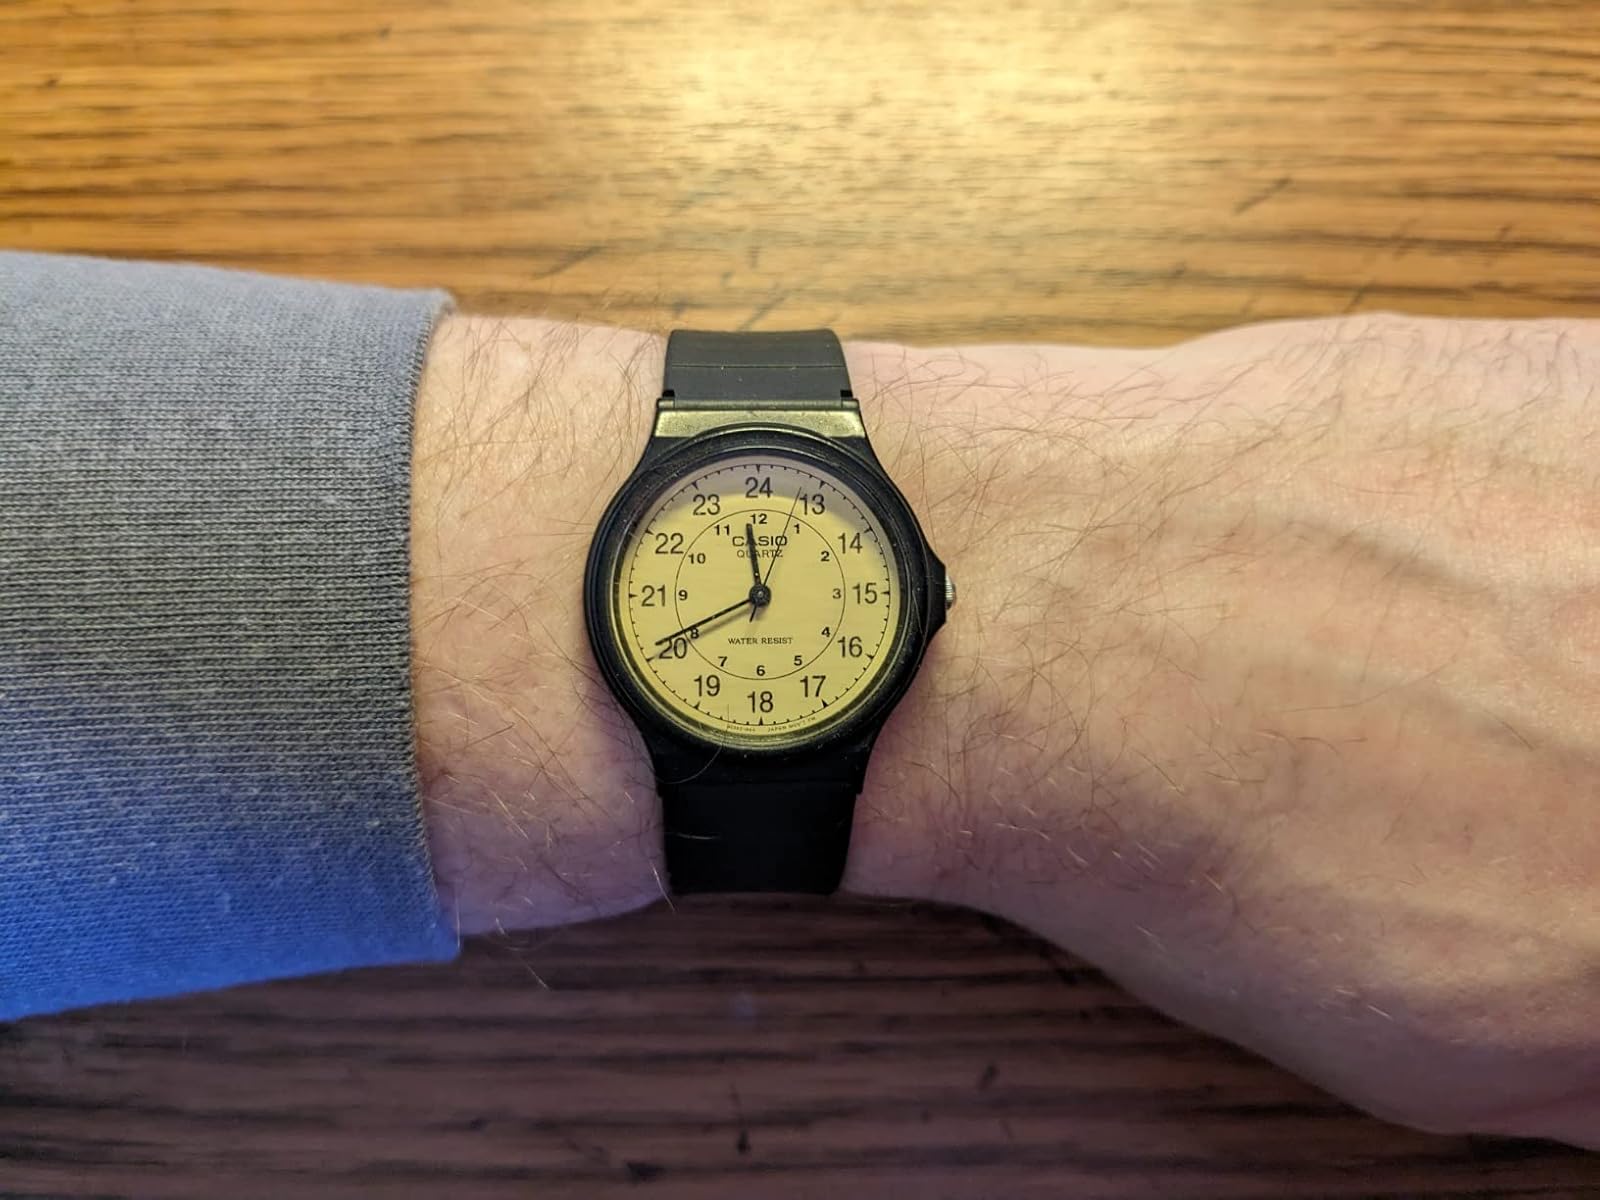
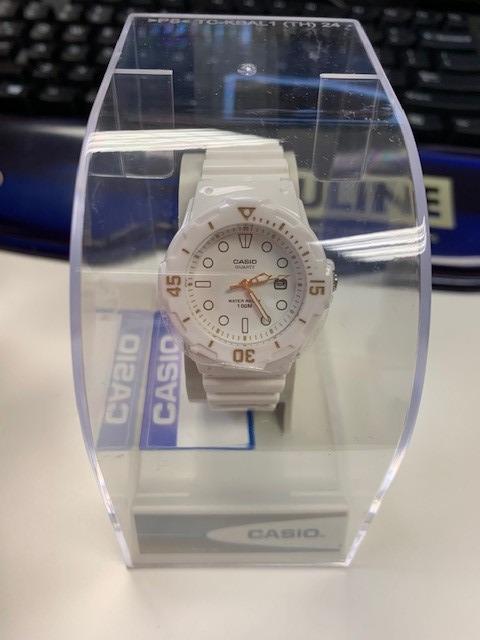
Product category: accessories_watch
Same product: no